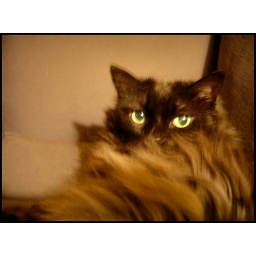
This is my cat Greta, peering over the wall of fluff she has growing on the side of her belly.